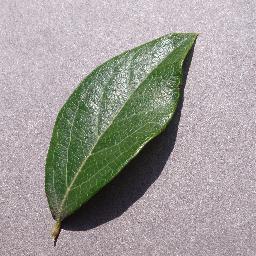
Label: Blueberry___healthy